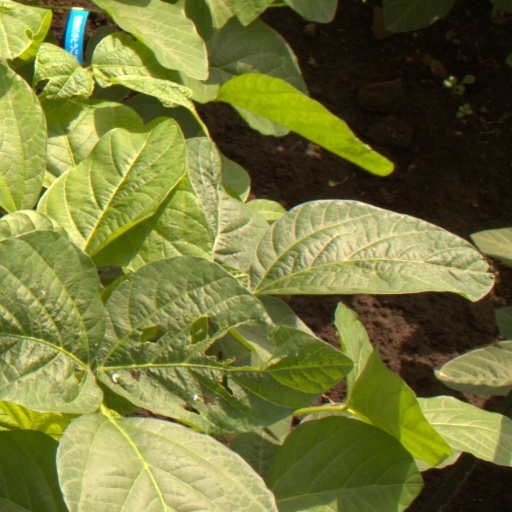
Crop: soybean